Foundling Hospital

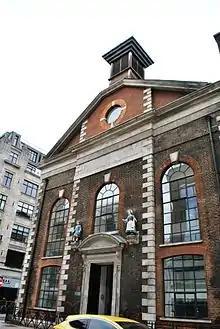
The Foundling Hospital was first located in Hatton Garden

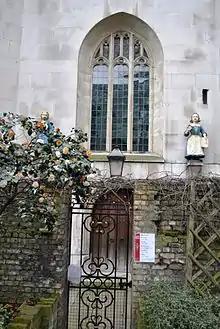
The same statues from the Foundling Hospital located in Hatton Garden are above the side door of the near St Andrew Holborn. Thomas Coram, founder of the Foundlings' Hospital is buried here, his remains were translated from his foundation in the 1960s.

Thomas Coram presented his first petition for the establishment of a Foundling Hospital to King George II in 1735. The petition was signed by 21 prominent women from aristocratic families, whose names not only lent respectability to his project, but made Coram's cause "one of the most fashionable charities of the day". Two further petitions, with male signatories from the nobility, professional classes, gentry, and judiciary, were presented in 1737. The founding royal charter, signed by King George II, was presented by Coram at a distinguished gathering at 'Old' Somerset House to the Duke of Bedford in 1739. It contains the aims and rules of the hospital and the long list of founding governors and guardians: this includes 17 dukes, 29 earls, 6 viscounts, 20 barons, 20 baronets, 7 privy counsellors, the lord mayor and 8 aldermen of the City of London; and many more besides. The building was constructed between 1742 and 1752 by John Deval, the King's Master Mason.